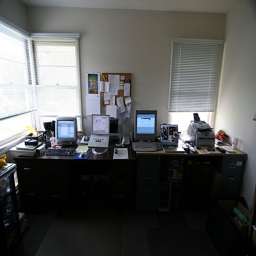
Three computers that are sitting on a desk.
Office area with multiple computers and file cabinets next to desk.
The two computer desks each have two laptops on them.
A desk with a lot of papers and three computers
Displays show on multiple monitors resting on a long desk.